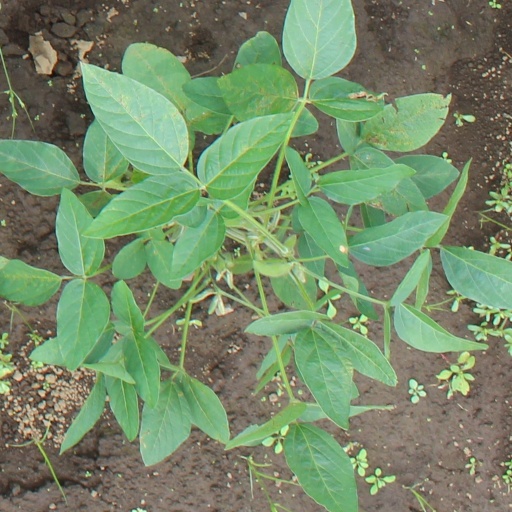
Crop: soybean